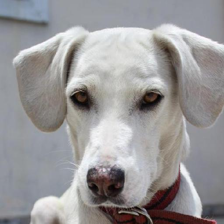
Label: animals